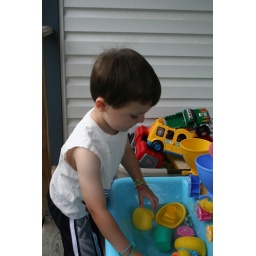
Playing in the water table